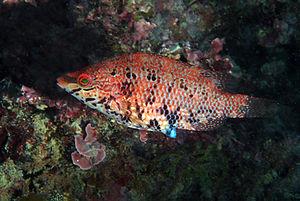
Symphodus est un genre de poissons de la famille des Labridae. Il regroupe les espèces appelées crénilabres.